Viking activity in the British Isles

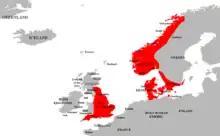
Cnut the Great's domains, in red.

The languages of the Celtic Britons and of the Gaels descended from the Celtic languages spoken by Iron Age inhabitants of Europe. In Ireland and parts of western Scotland, as well as in the Isle of Man, people spoke an early form of Celtic Gaelic known as Old Irish. In Cornwall, Cumbria, Wales, and south-west Scotland, the Celtic Brythonic languages were spoken (their modern descendants include Welsh and Cornish).